One Room

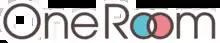

One Room is a Japanese original short anime television series produced by SMIRAL and animated by Typhoon Graphics. "One Room" is presented as a first-person narrative; the audience is the male protagonist. The anime has three different stories/routes, each with a different girl, in one room. The anime aired from January 11 to March 29, 2017. A second season by Zero-G aired from July 3 to September 25, 2018. A third season aired from October 5 to December 21, 2020.